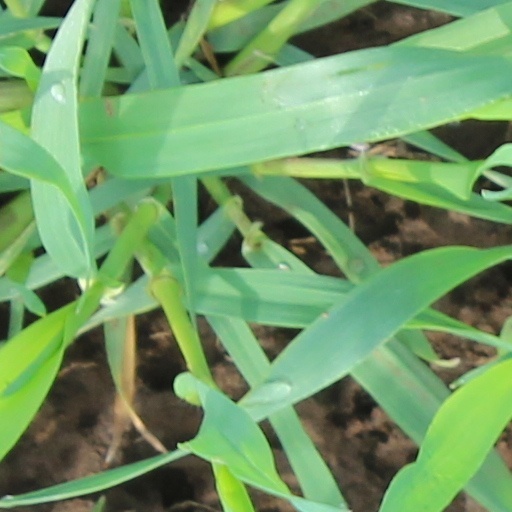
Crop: wheat